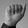
ASL letter: A